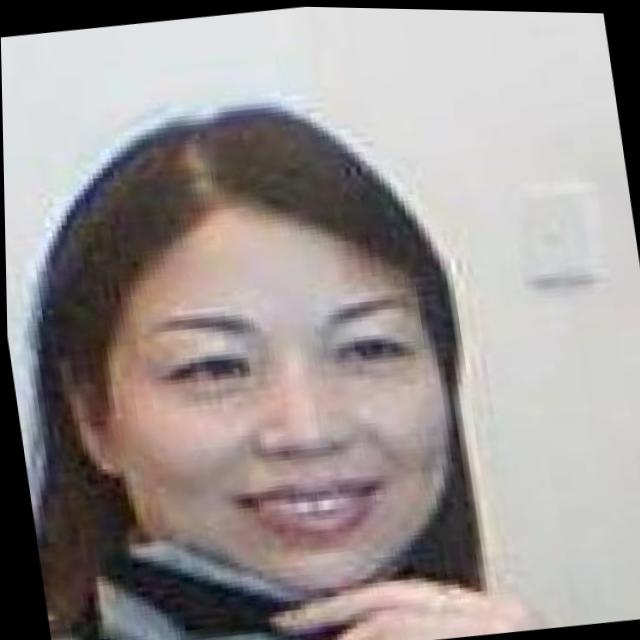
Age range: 45-64